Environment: lab
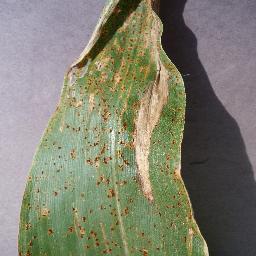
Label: northern_corn_leaf_blight